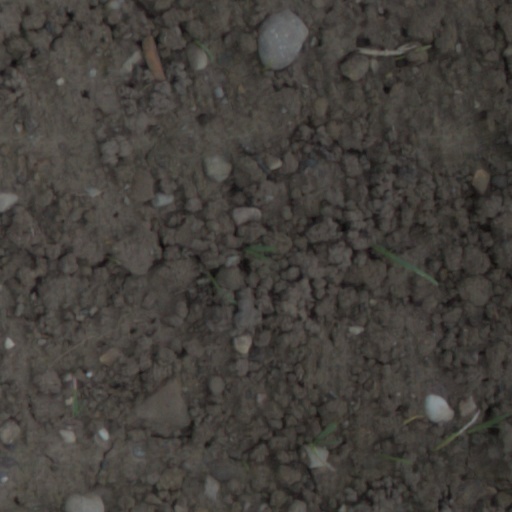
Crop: wheat